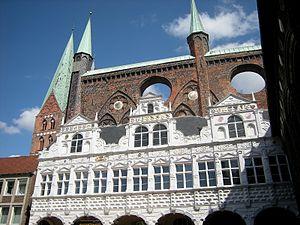
Hôtel de Ville de Lübeck Español: Ayuntamiento de Lubeca
L'Hôtel de ville de Lübeck est le siège du maire et du conseil municipal de la ville hanséatique de Lübeck, dans le Schleswig-Holstein en Allemagne. Il s'agit d'un édifice de style gothique de brique et de l'un des hôtels de ville les plus importants d'Allemagne.